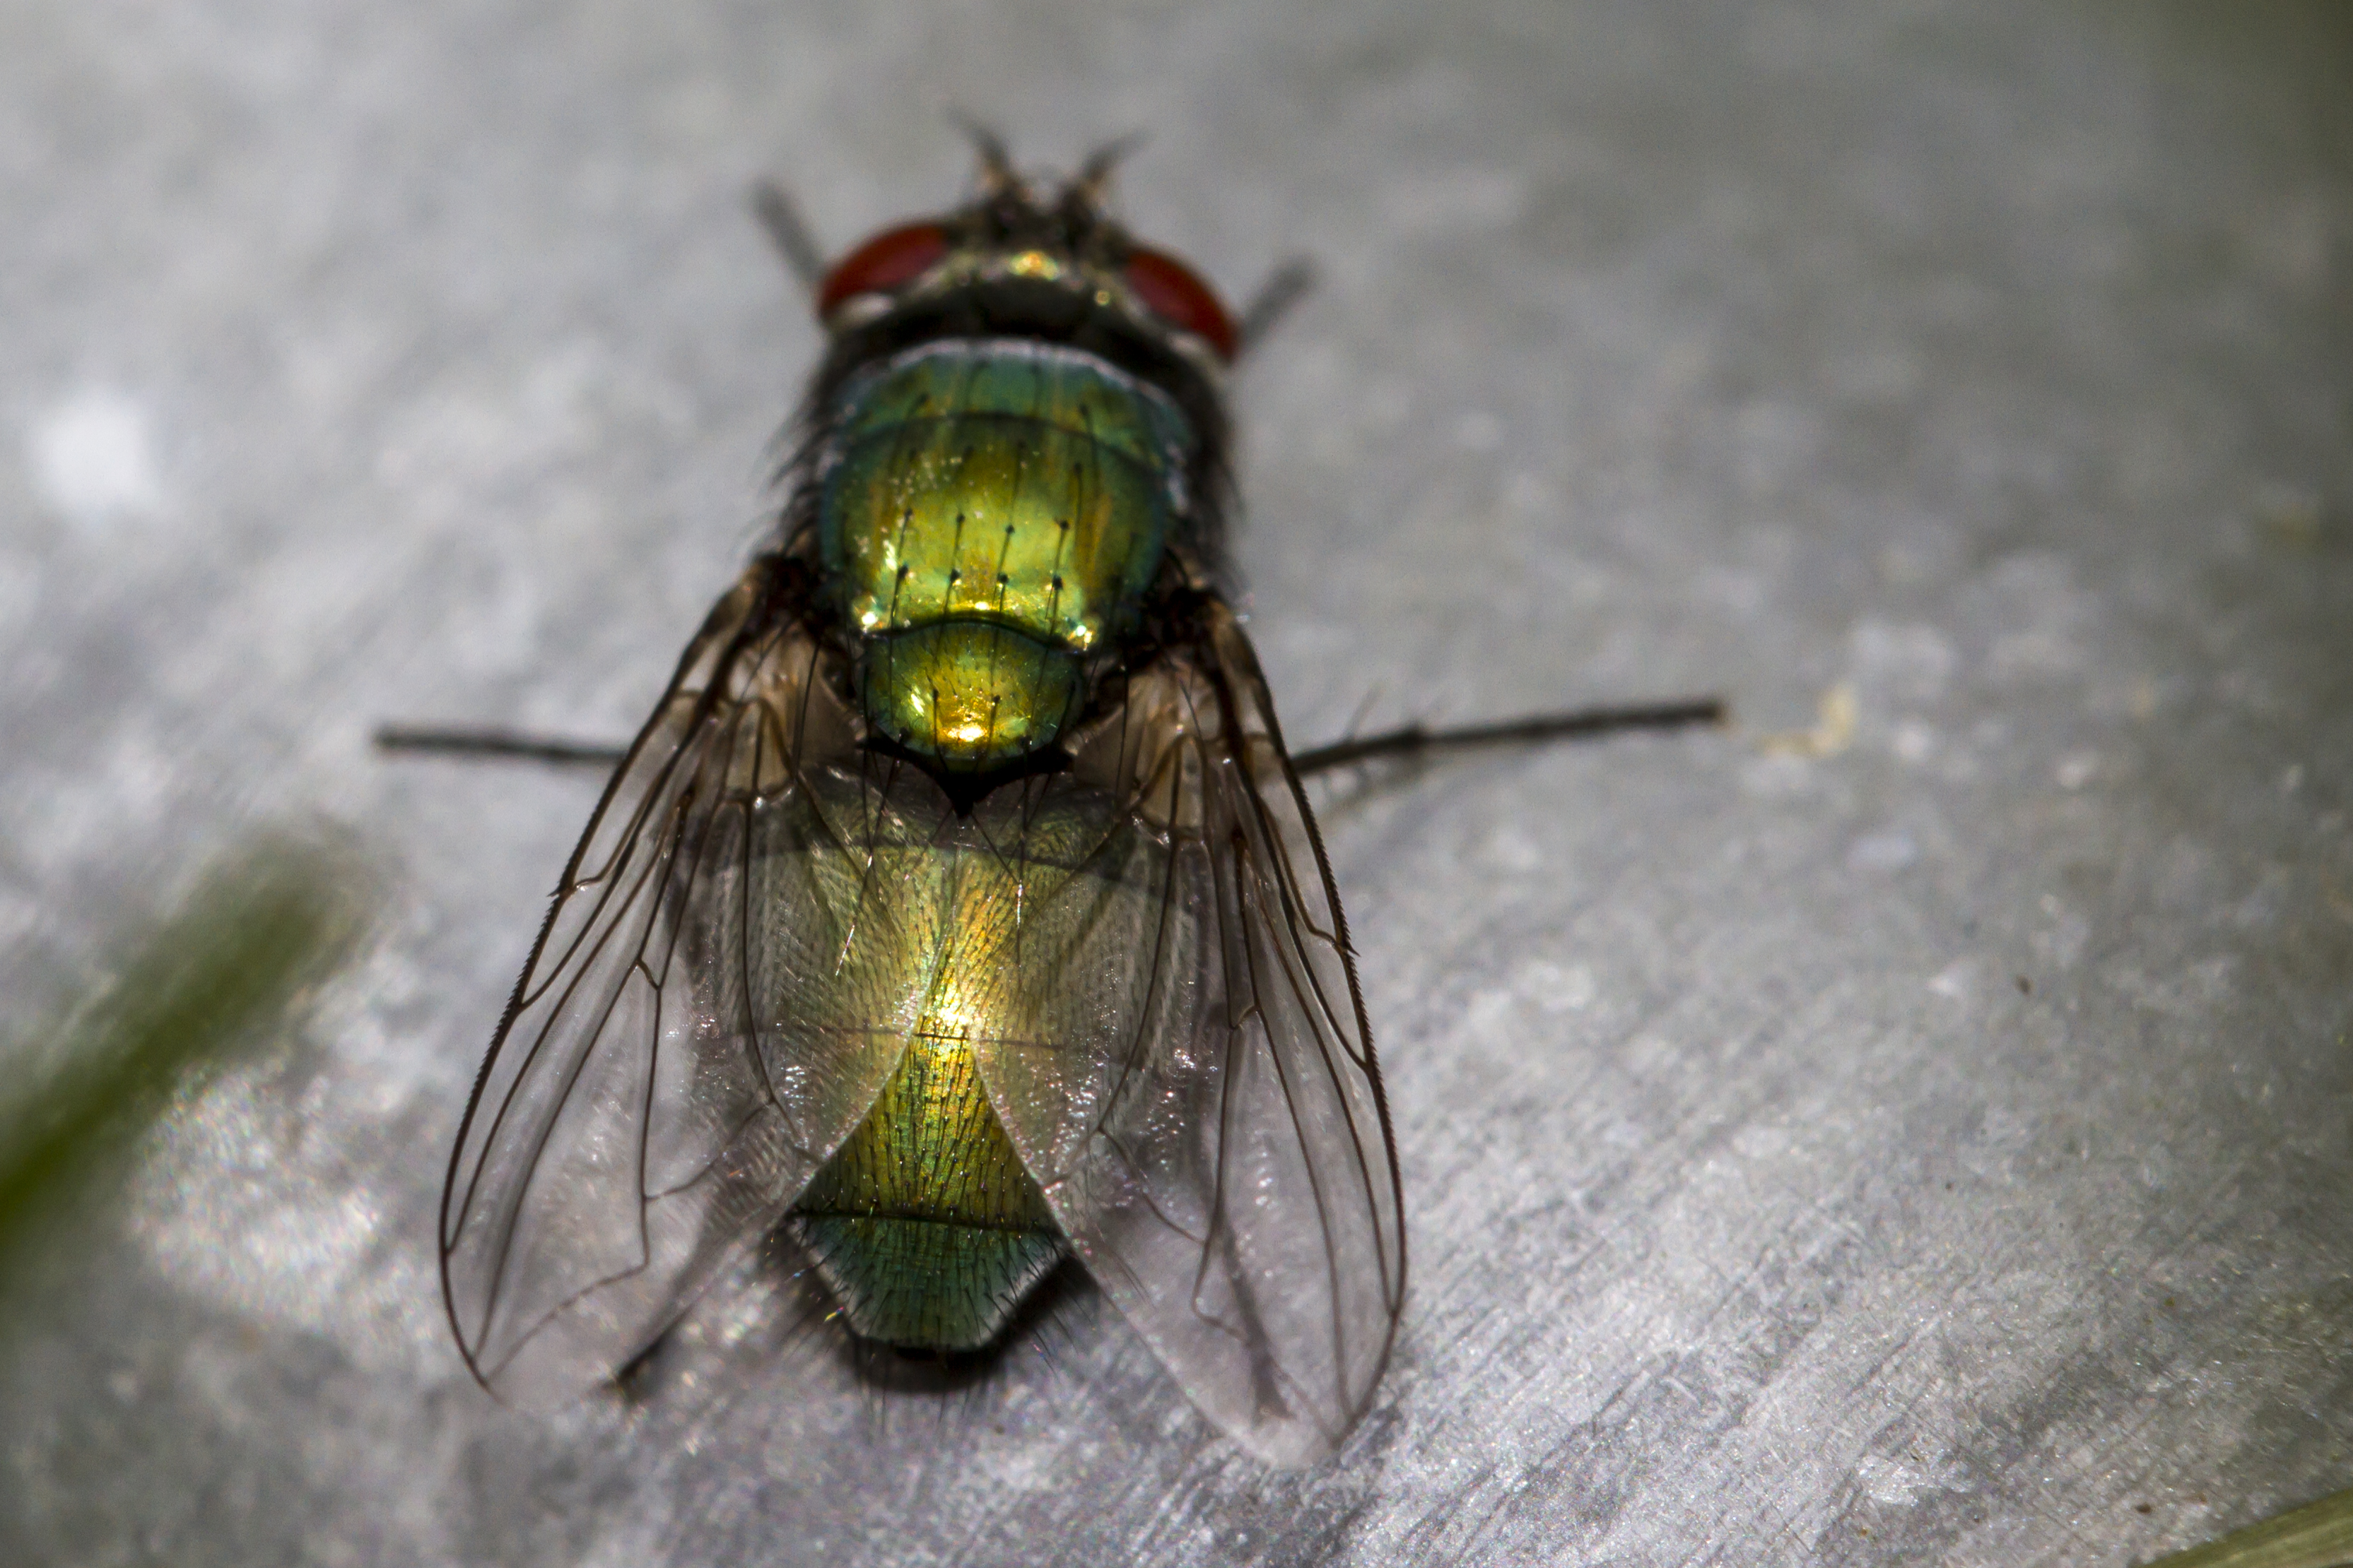
wing, photography, fly, green, insect, macro, garden, fauna, invertebrate, close up, outdoors, uk, canon7d, pest, greenbottle, peterborough, hbbbt, macro photography, arthropod, ground beetle, true bugs